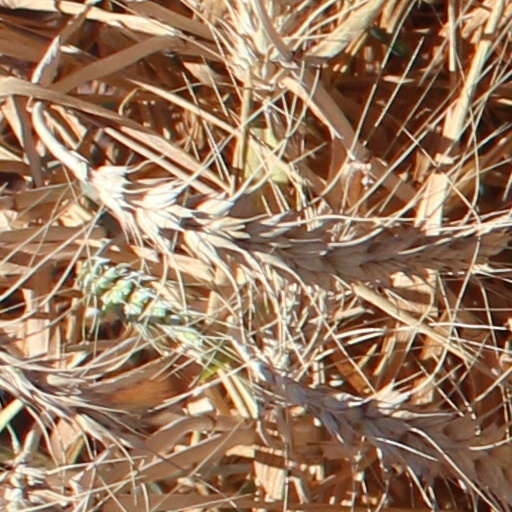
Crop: wheat